Romuald's Cave

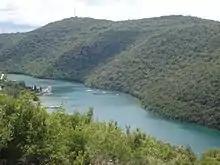
View of the eastern slopes of the Lim channel.

A total of 44 paintings were found in Roumald's Cave. The paintings, all of which were made with red pigment, stretch between from the entrance, and are divided into four panels: three on the left and one on the right wall. 28 out of 44 paintings are located on the left panel L2, which also contains all four of the cave's figurative depictions. Two badly preserved depictions are anthropomorphic, depicting humans, one of which appears to have an erection.